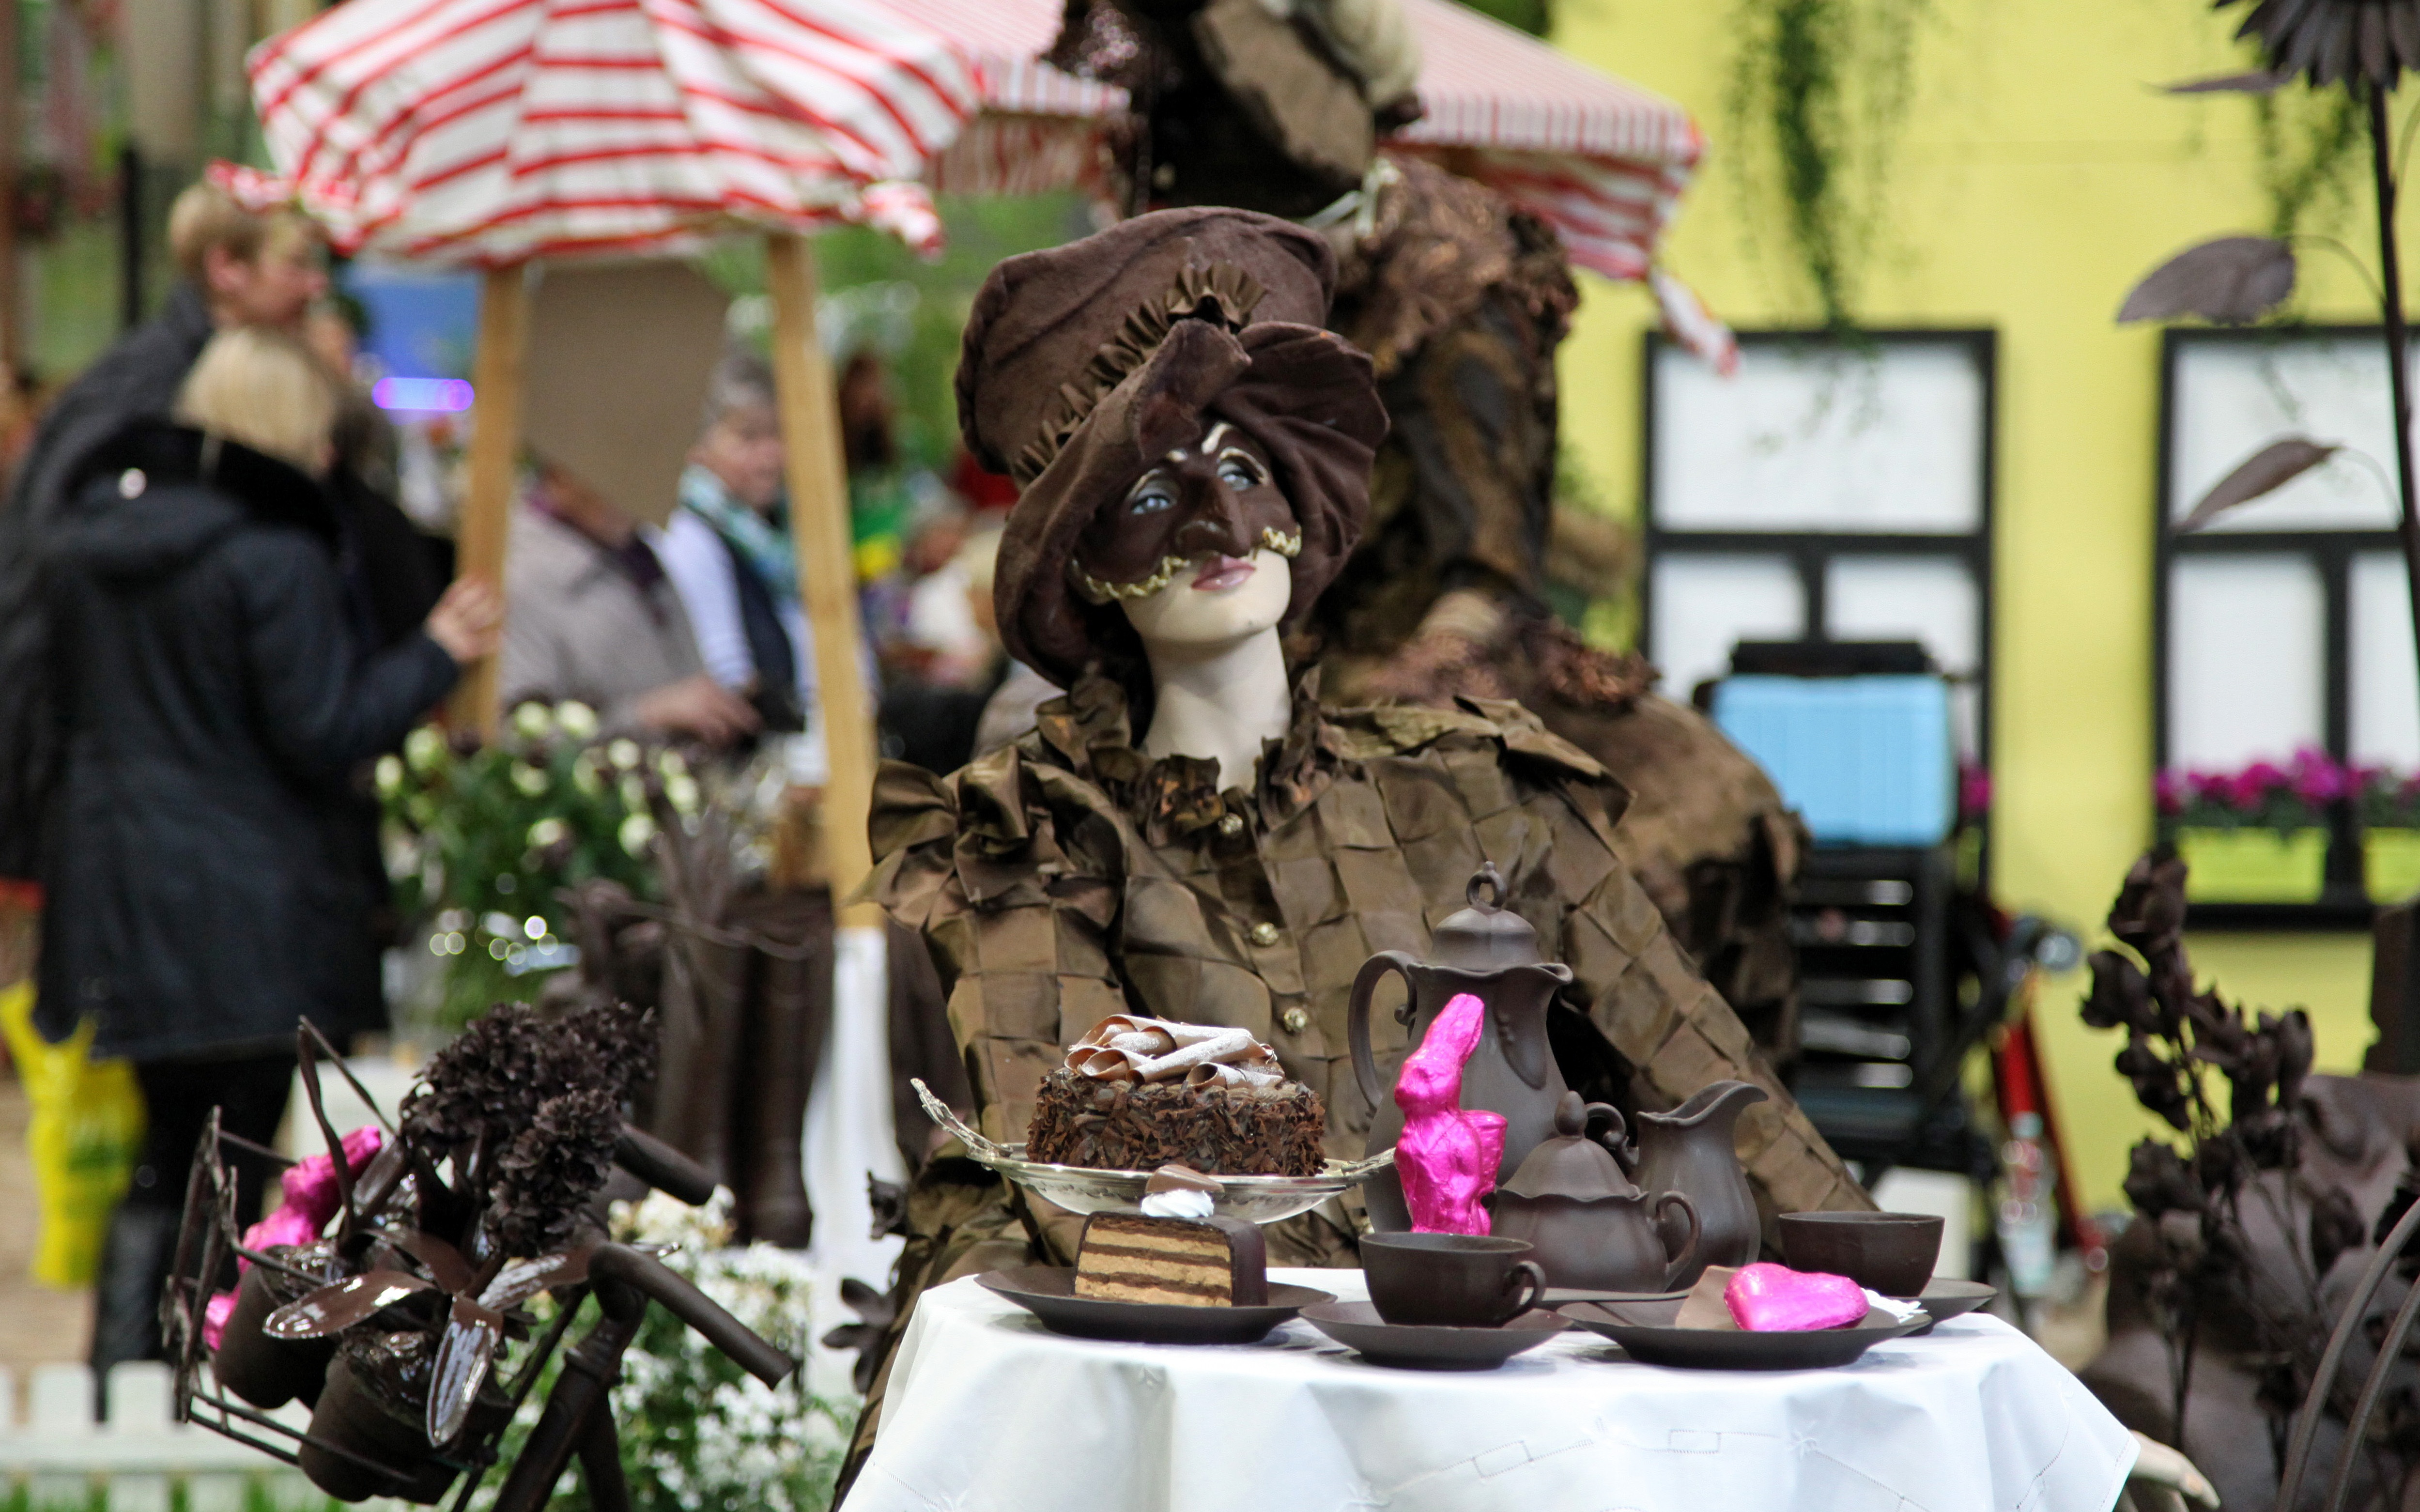
people, venice, clothing, festival, mask, venezia, costume, comics, headdress